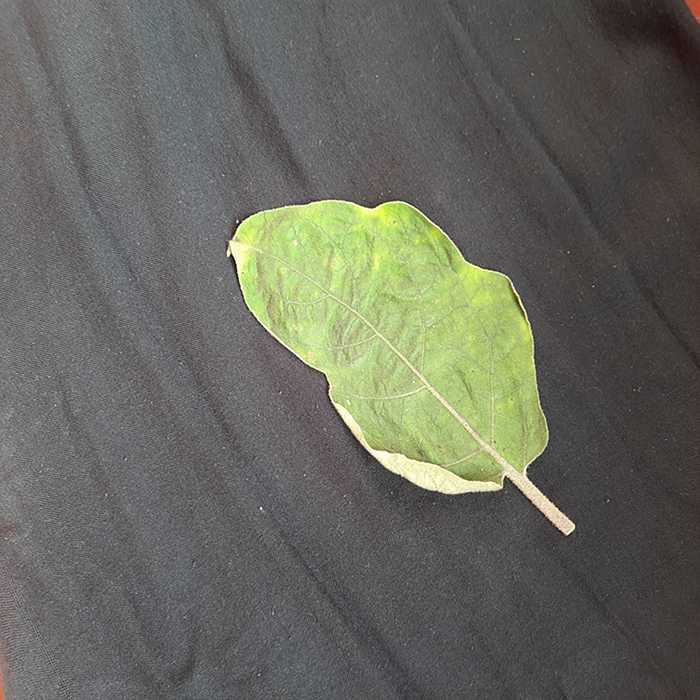
Plant: Eggplant
Label: Eggplant begomovirus